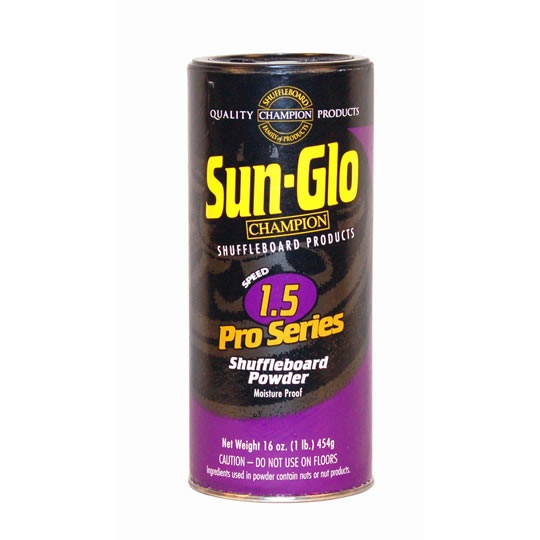
Sun Glo Speed 1.5 Shuffleboard Powder (Wax)
Speed 1.5 This powder is designed for the professional player. With a competitive mix that allows players to move the puck with accuracy and control, the 1.5 powder is recommended and requested by most players today. Use the 1.5 Silicone Spray with all of the Sun Glo powders will keep the game consistent and competitive and your table clean.
Brand: Sun Glo
Category: Sporting Goods > Indoor Games > Table Shuffleboard > Table Shuffleboard Powder